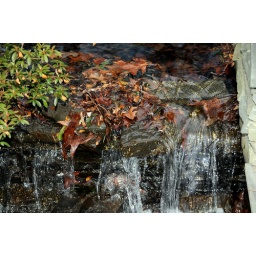
Another shot of the swirling patterns the water made when flowing over the rocks and leaves.